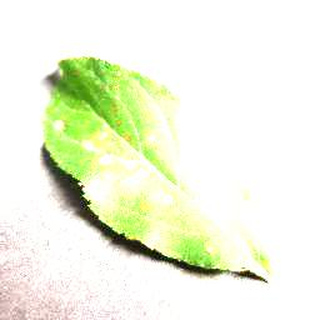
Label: apple_cedar_apple_rust